Man without a Passport

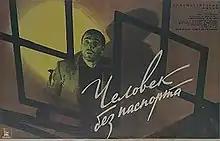
Russian poster

Man without a Passport is a 1966 Soviet detective film directed by Anatoly Bobrovsky.